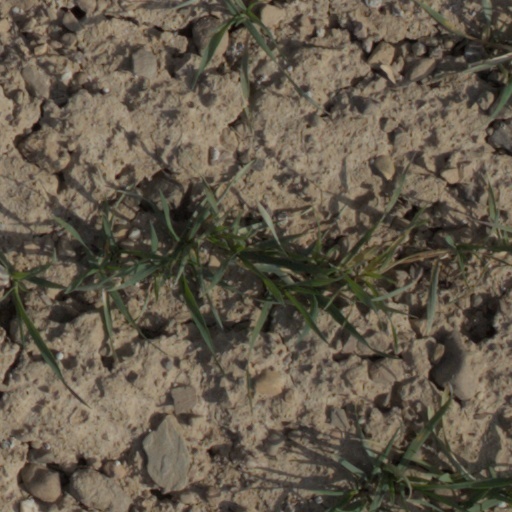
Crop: wheat